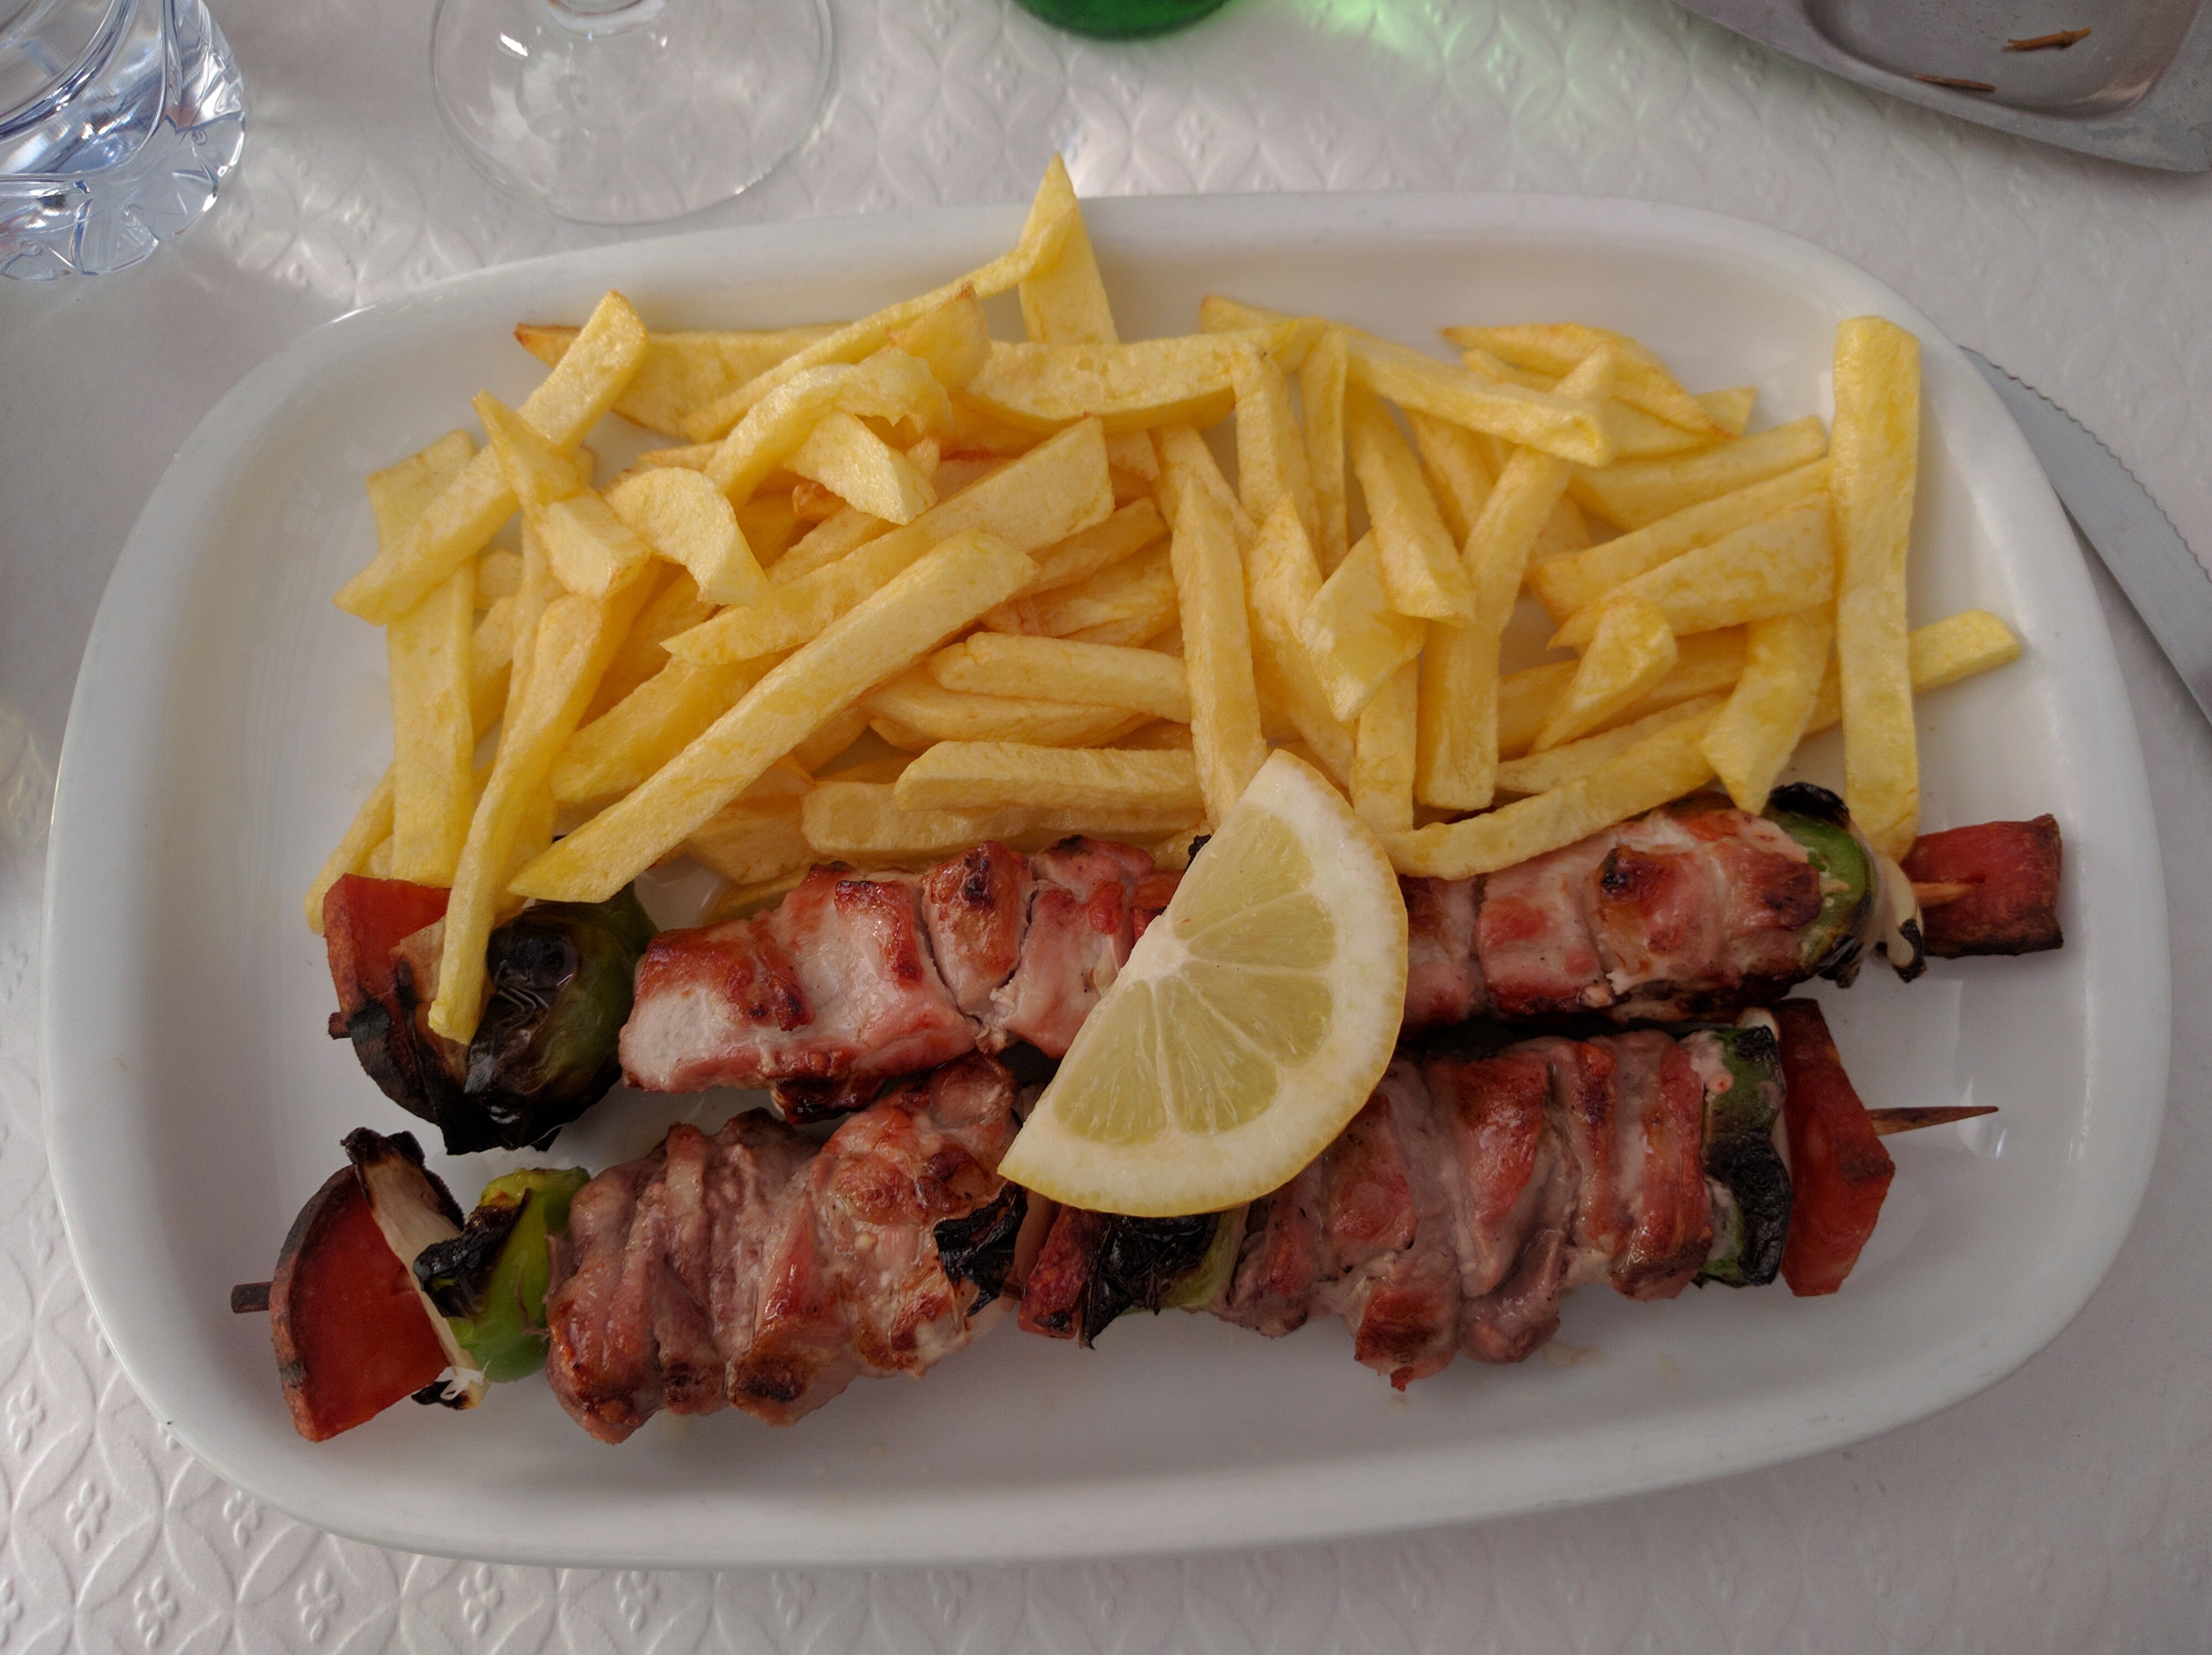
restaurant, dish, meal, food, organized, breakfast, meat, lunch, cuisine, steak, lemon, potatoes, french fries, grilling, bichon fried, steak frites